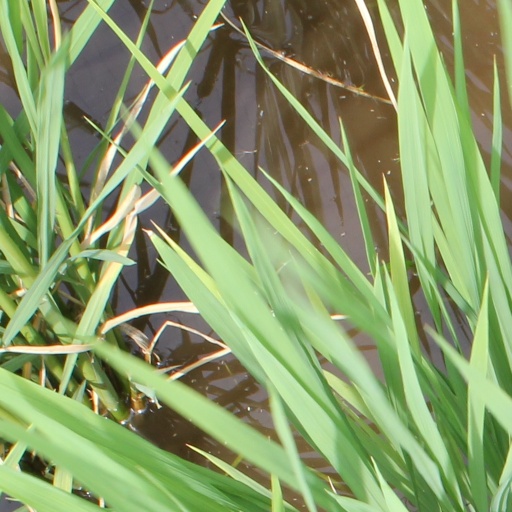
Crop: rice